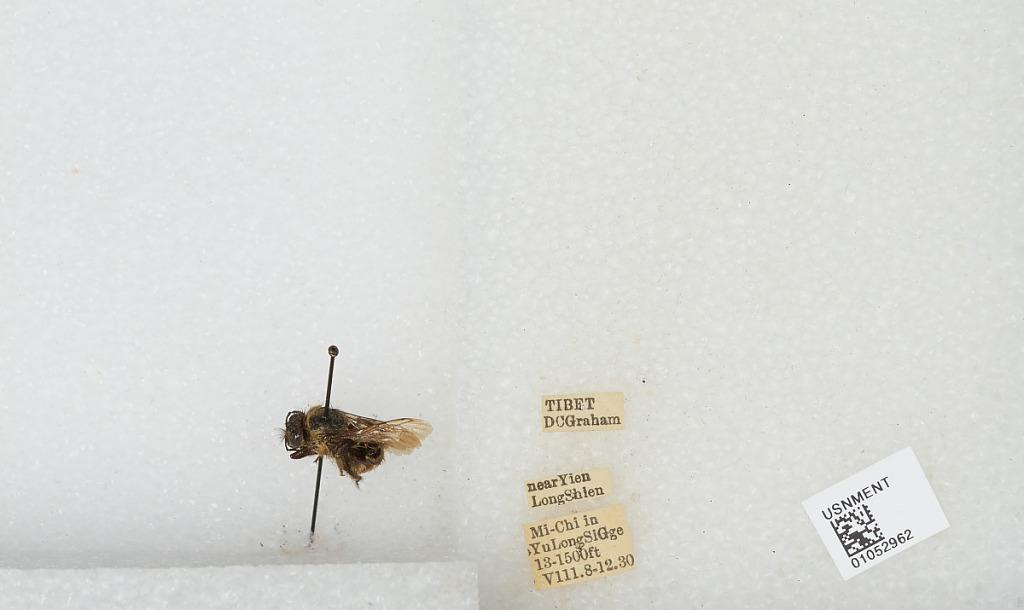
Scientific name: Bombus sp.
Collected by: D. Graham
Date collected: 1930-8-8
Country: China
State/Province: Tibet Autonomous Region
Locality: Mi-Chi in Yu Long Si Gorge near Yien Long Shien